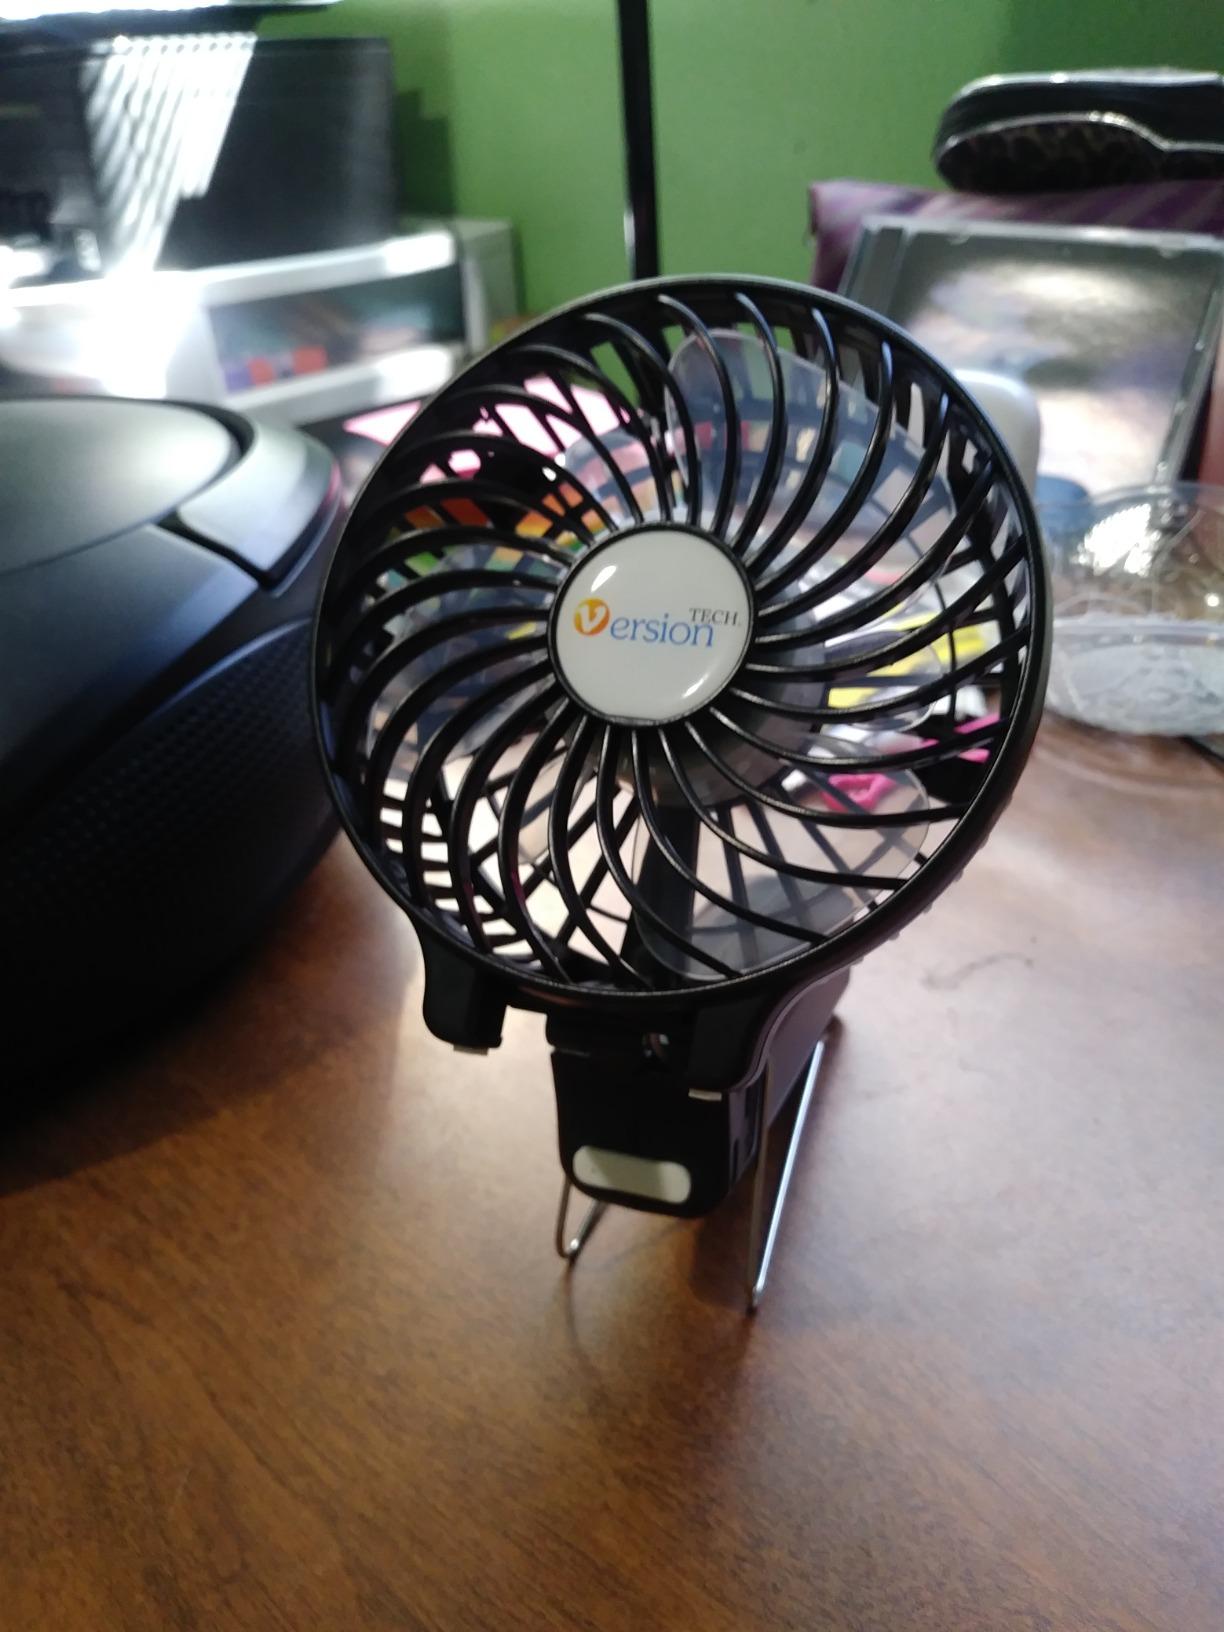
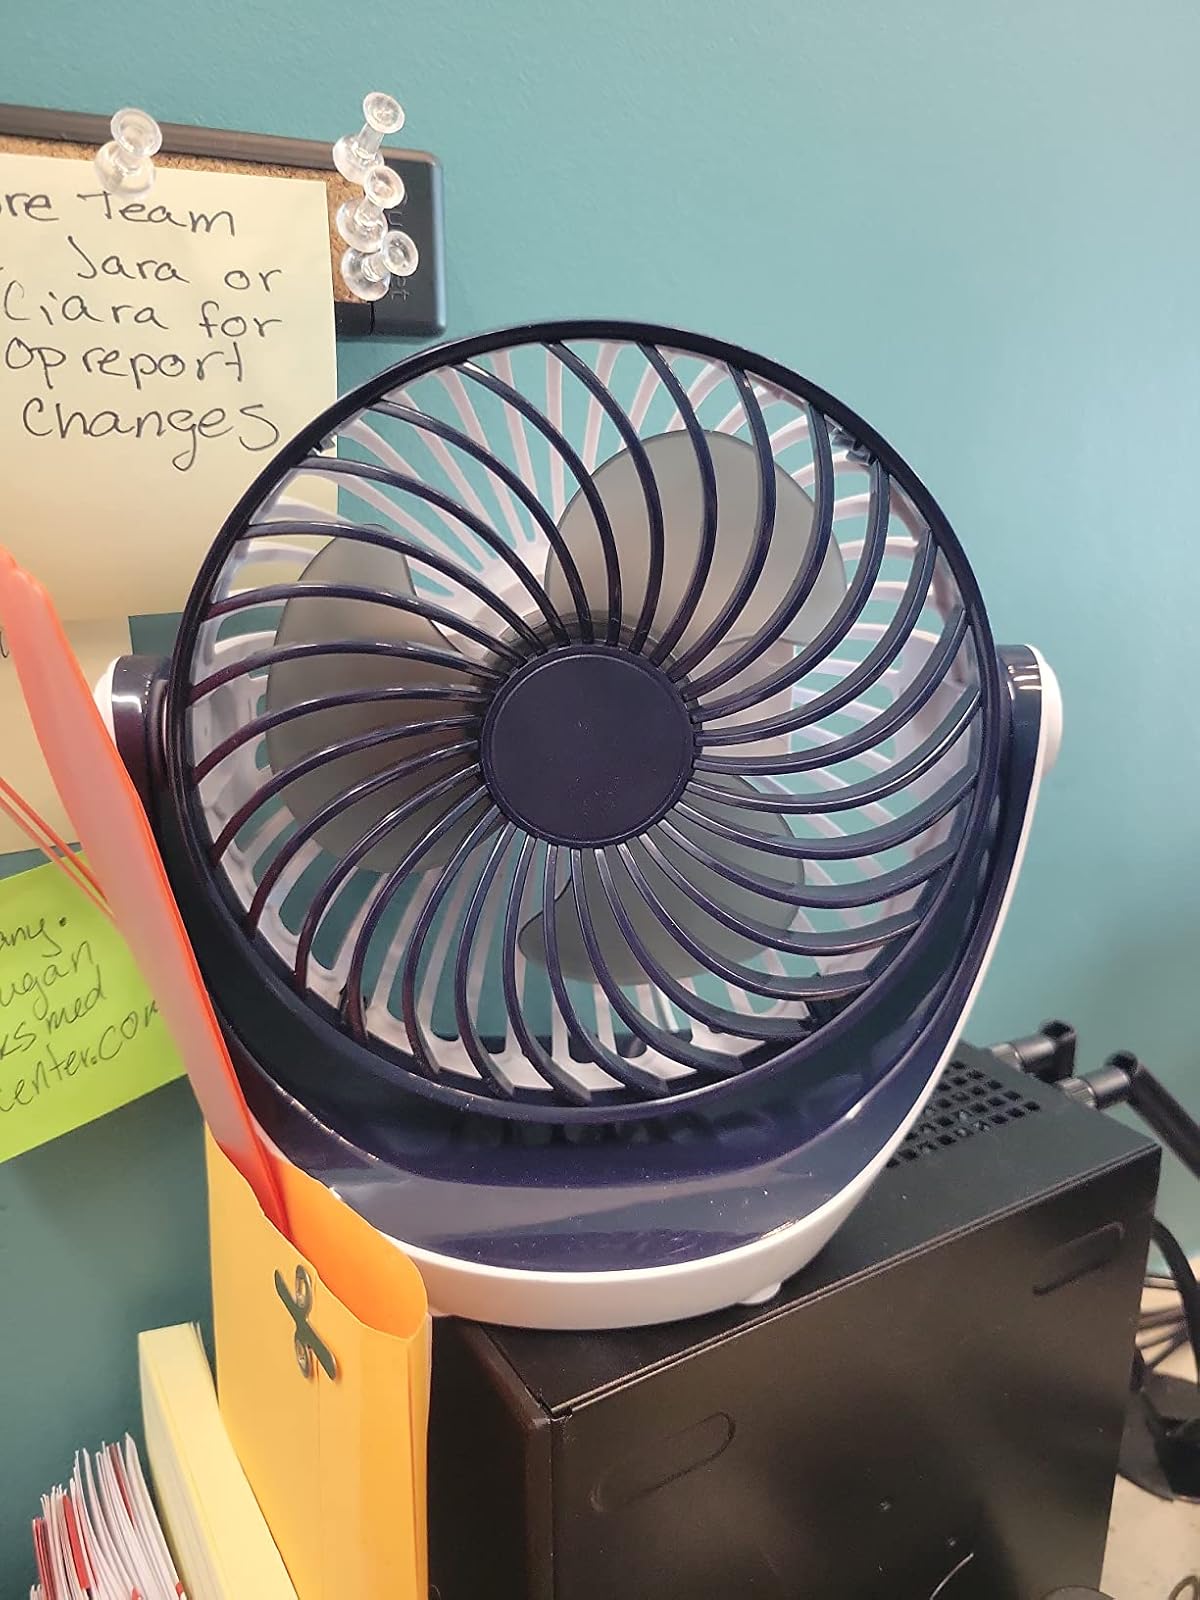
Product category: fan
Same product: no